John Conyers

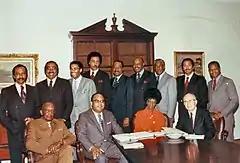
Conyers, (standing, second from right) with fellow founding members of the Congressional Black Caucus in 1971

On August 4, 2006, Conyers released his report, "The Constitution in Crisis: The Downing Street Minutes and Deception, Manipulation, Torture, Retributions and Cover-ups in the Iraq War", an edited collection of information intended to serve as evidence that the Bush administration altered intelligence to justify the 2003 invasion of Iraq.